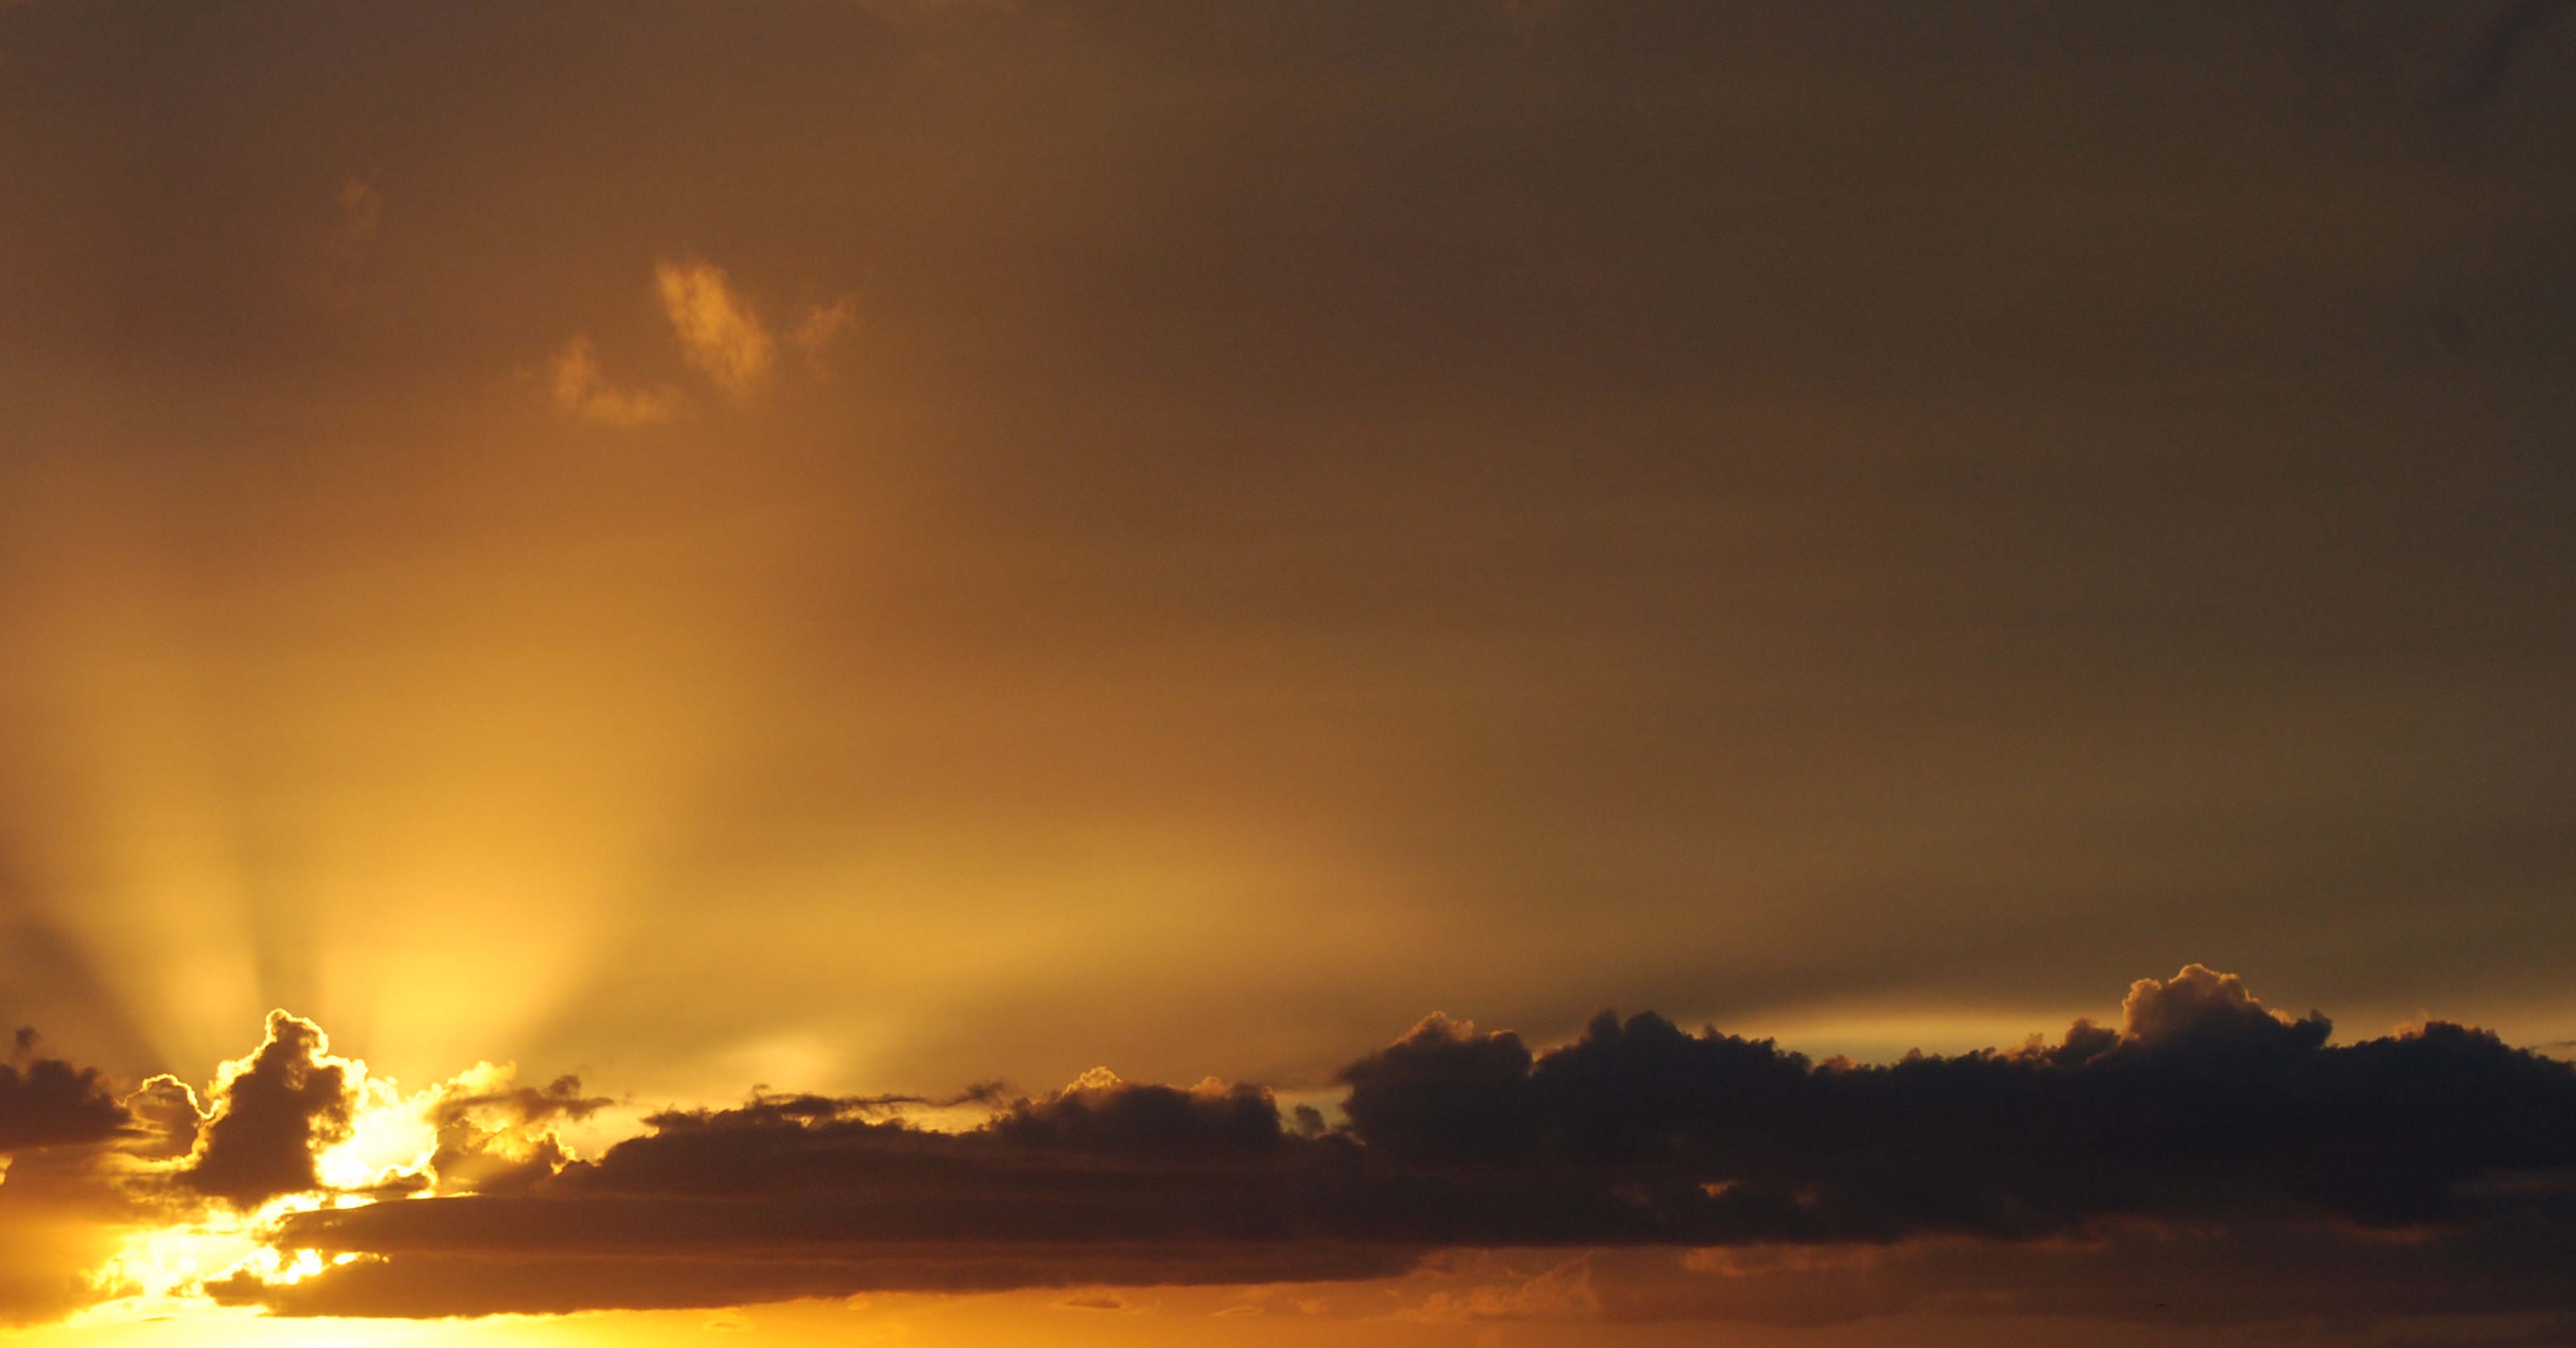
sea, nature, horizon, cloud, sky, sun, sunrise, sunset, sunlight, morning, dawn, atmosphere, dusk, evening, miami, afterglow, atmospheric phenomenon, biscayne bay